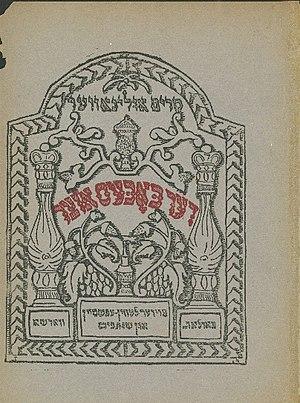
Miryam Ulinover est une poétesse juive de langue yiddish.